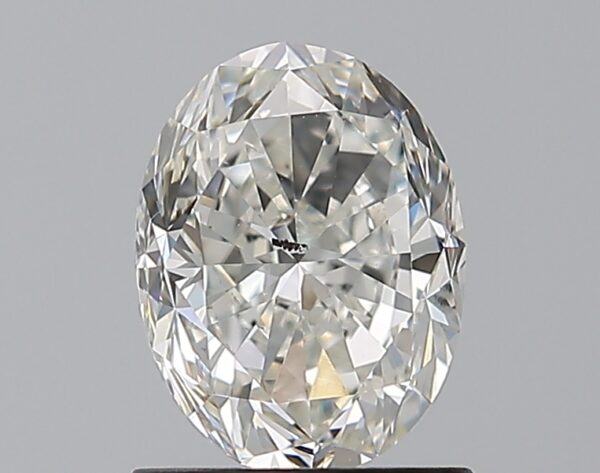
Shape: oval
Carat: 1.2
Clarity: SI1
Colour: H
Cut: GD
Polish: EX
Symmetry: VG
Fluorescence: N
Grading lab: GIA
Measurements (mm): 7.53 x 5.7 x 3.87